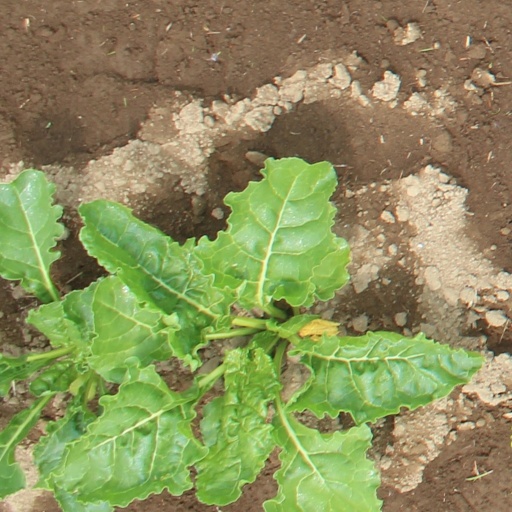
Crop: sugar beet